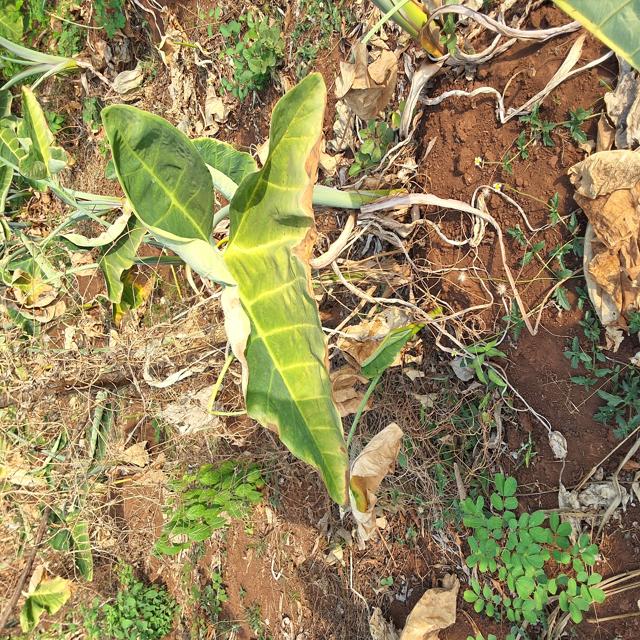
Label: Early_Blight